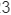
Number: 3